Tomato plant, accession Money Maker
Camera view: vertical (180 deg); turntable rotation: 90 degrees
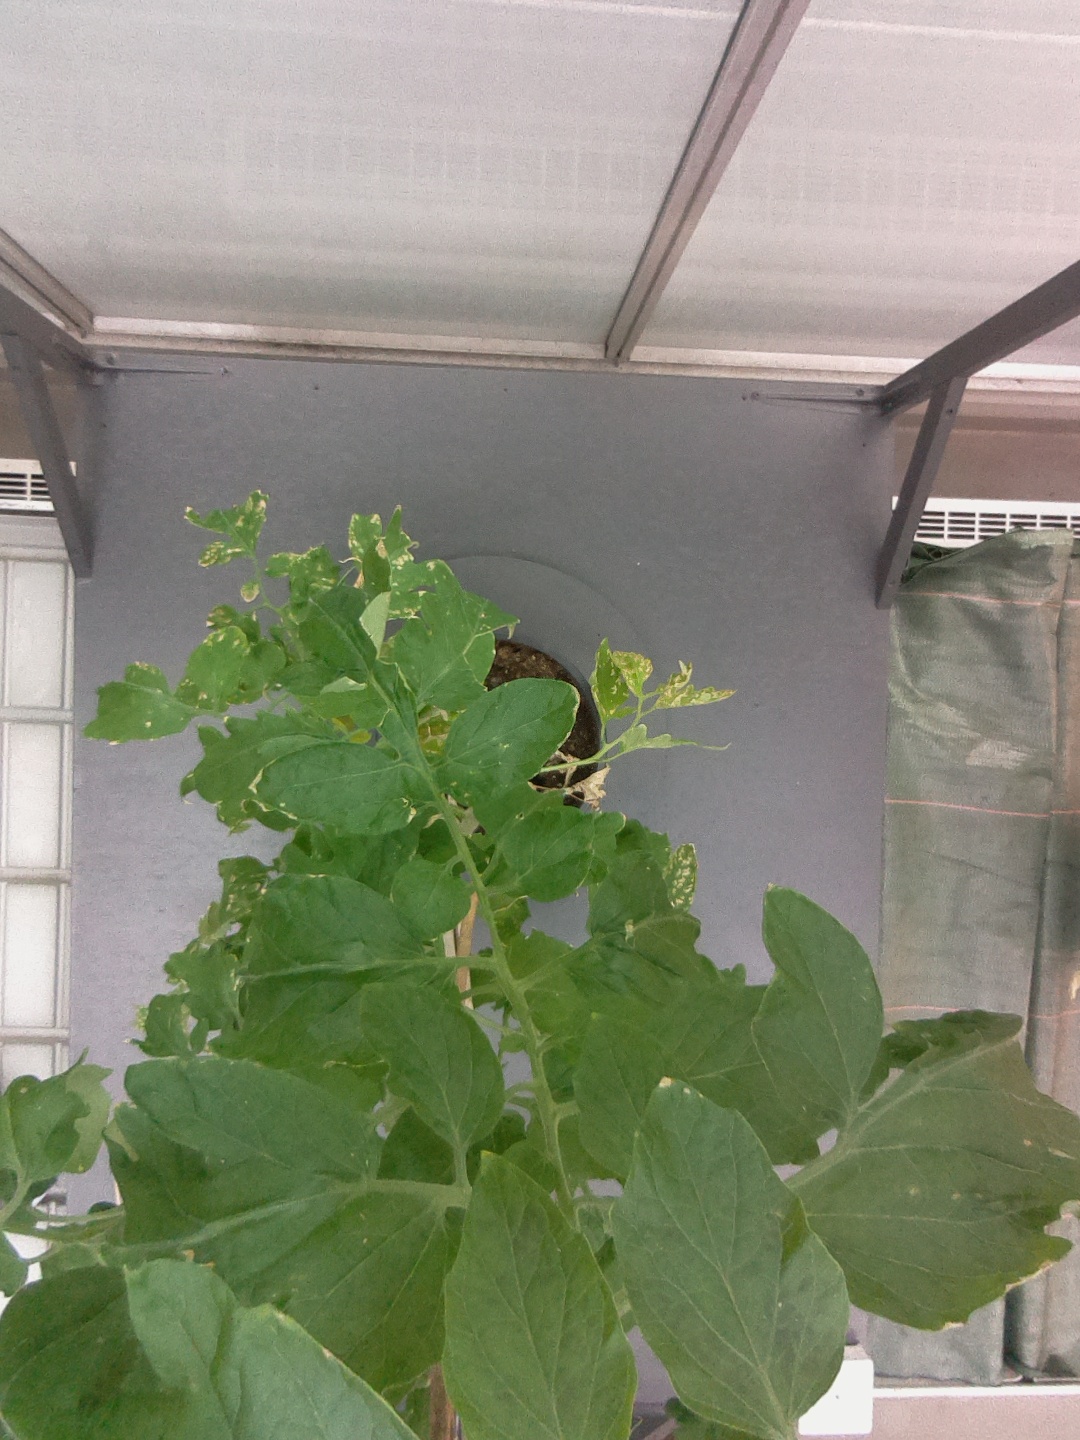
BBCH growth stage 72: 20%-30% of final fruit size